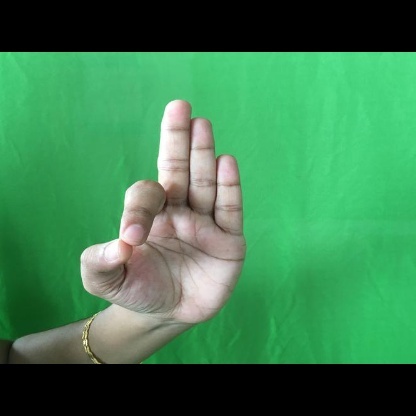
Mudra: Aralam